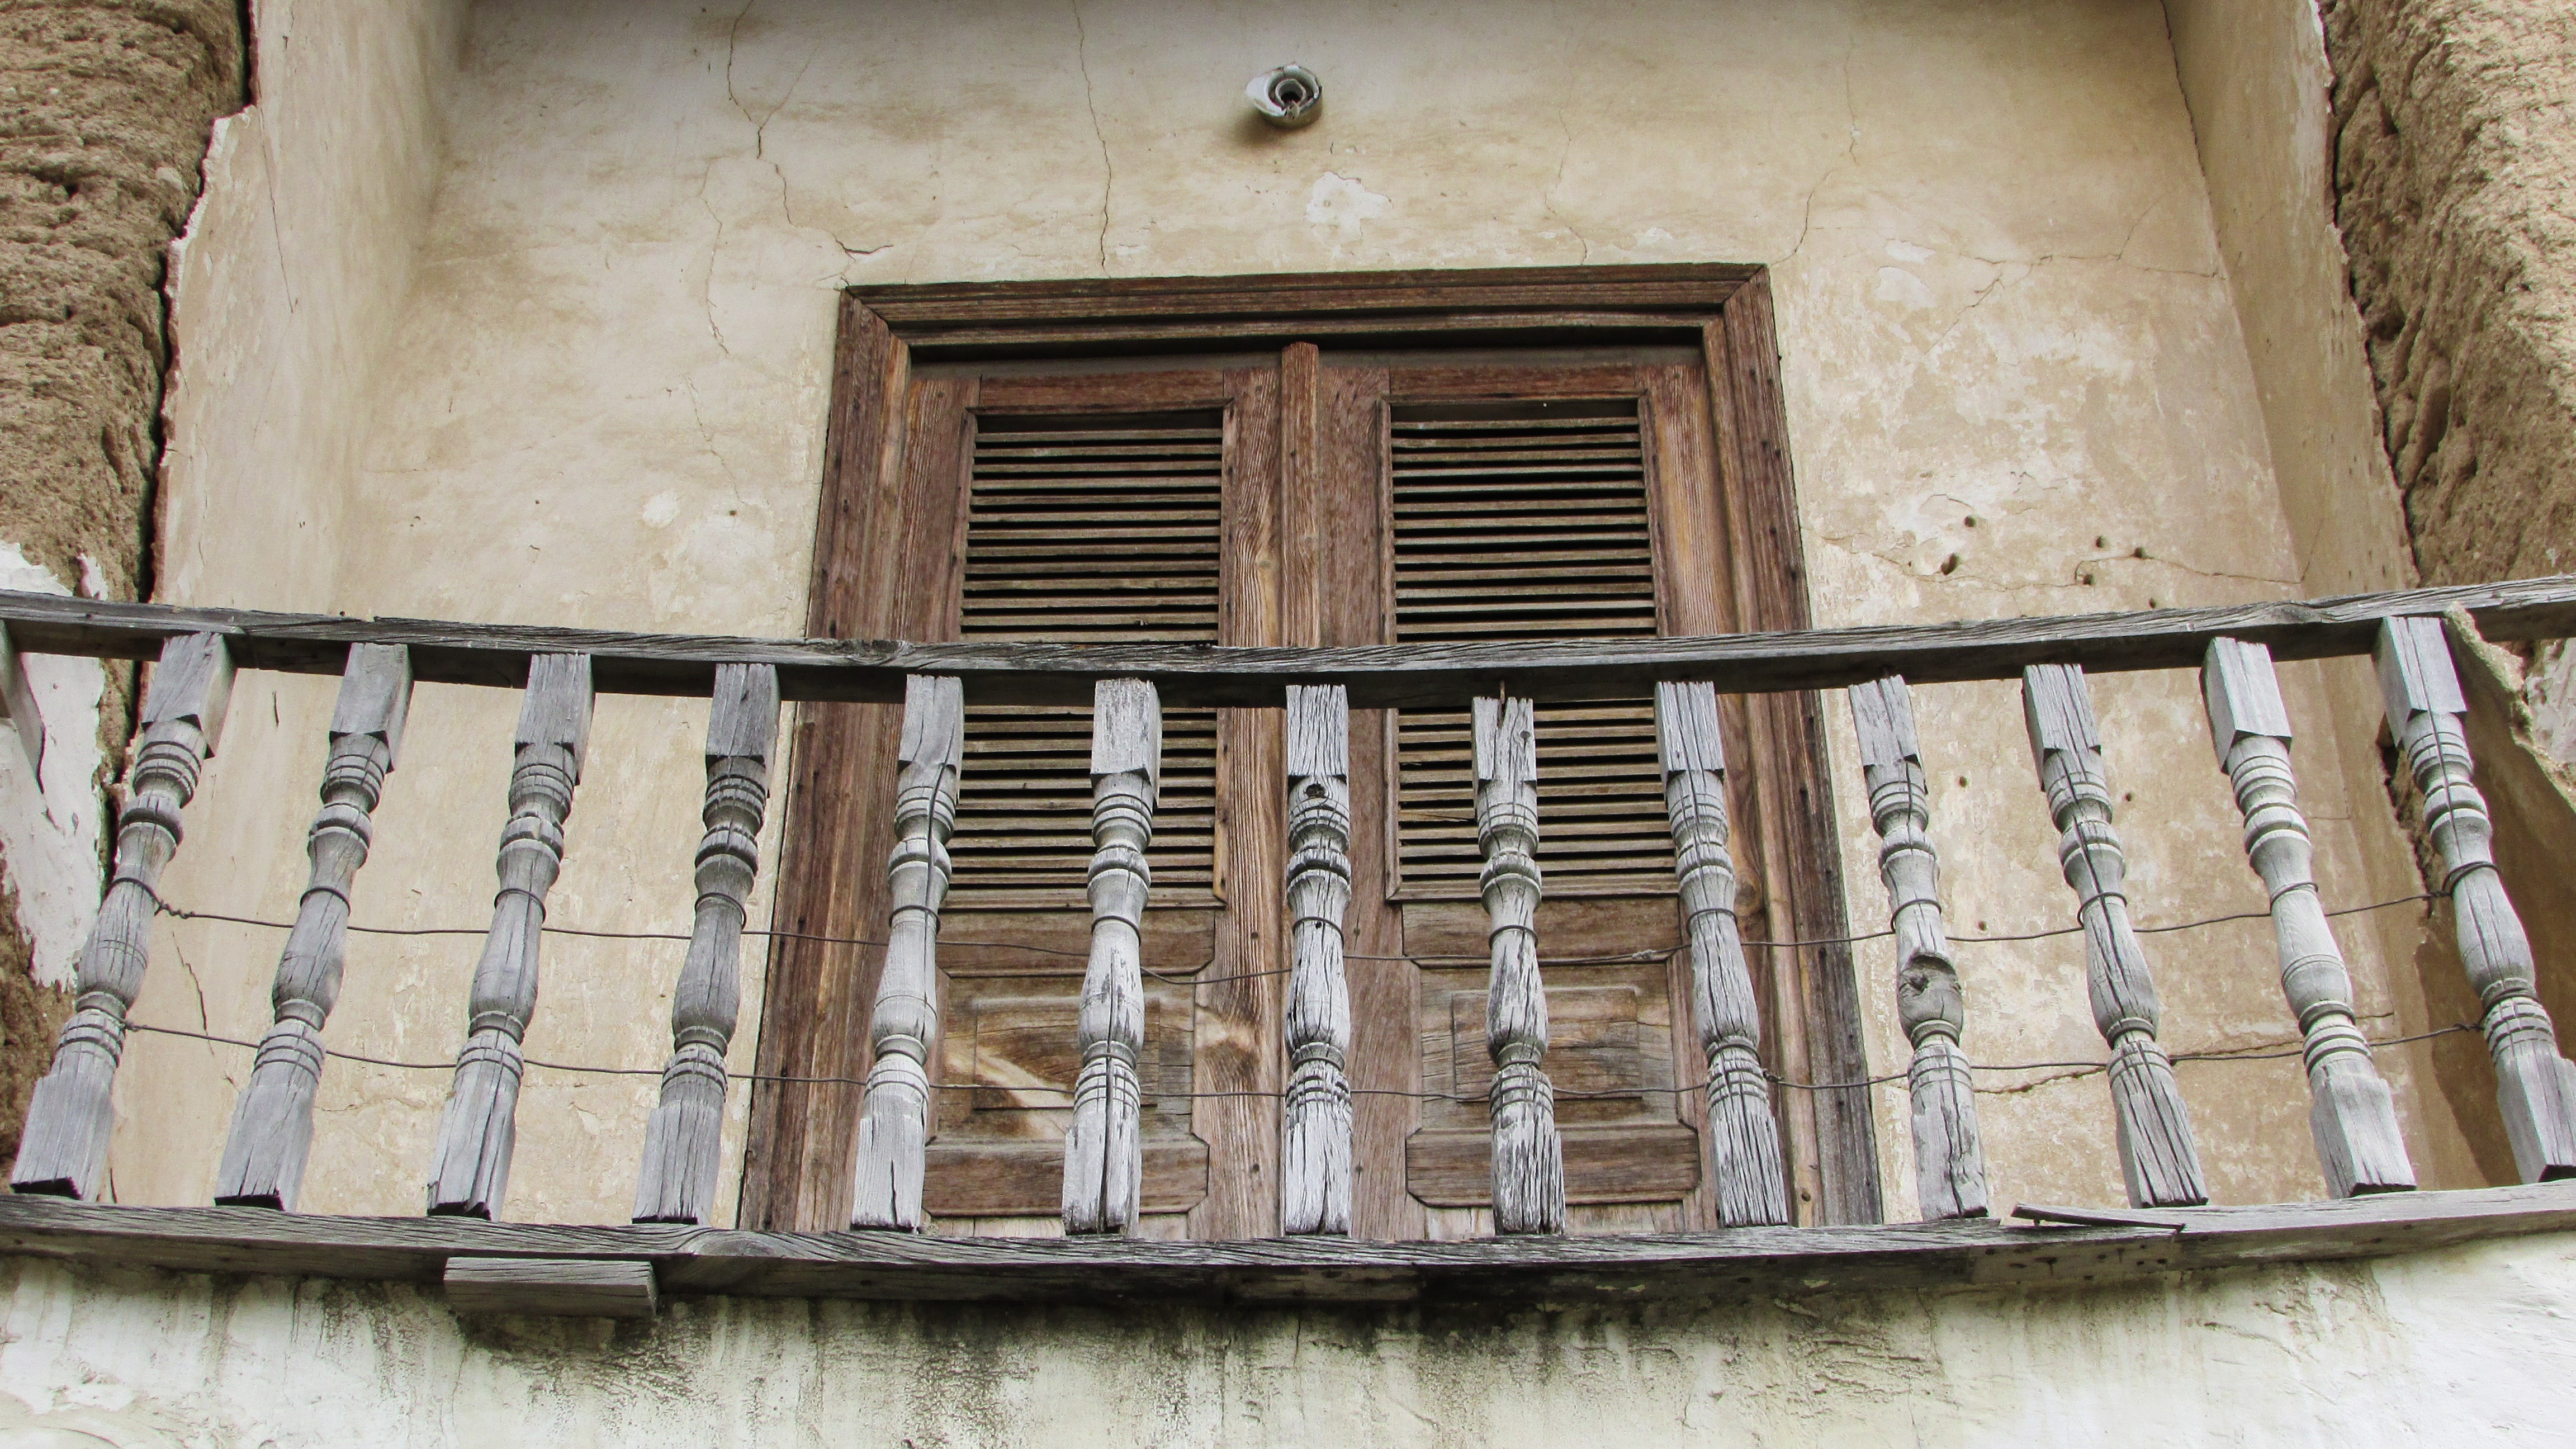
architecture, wood, house, window, old, wall, village, balcony, facade, abandoned, interior design, history, damaged, traditional, cyprus, athienou, ancient history